Pengover Green

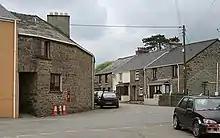
Pengover Green

Pengover Green is a hamlet east of Liskeard in east Cornwall, England.